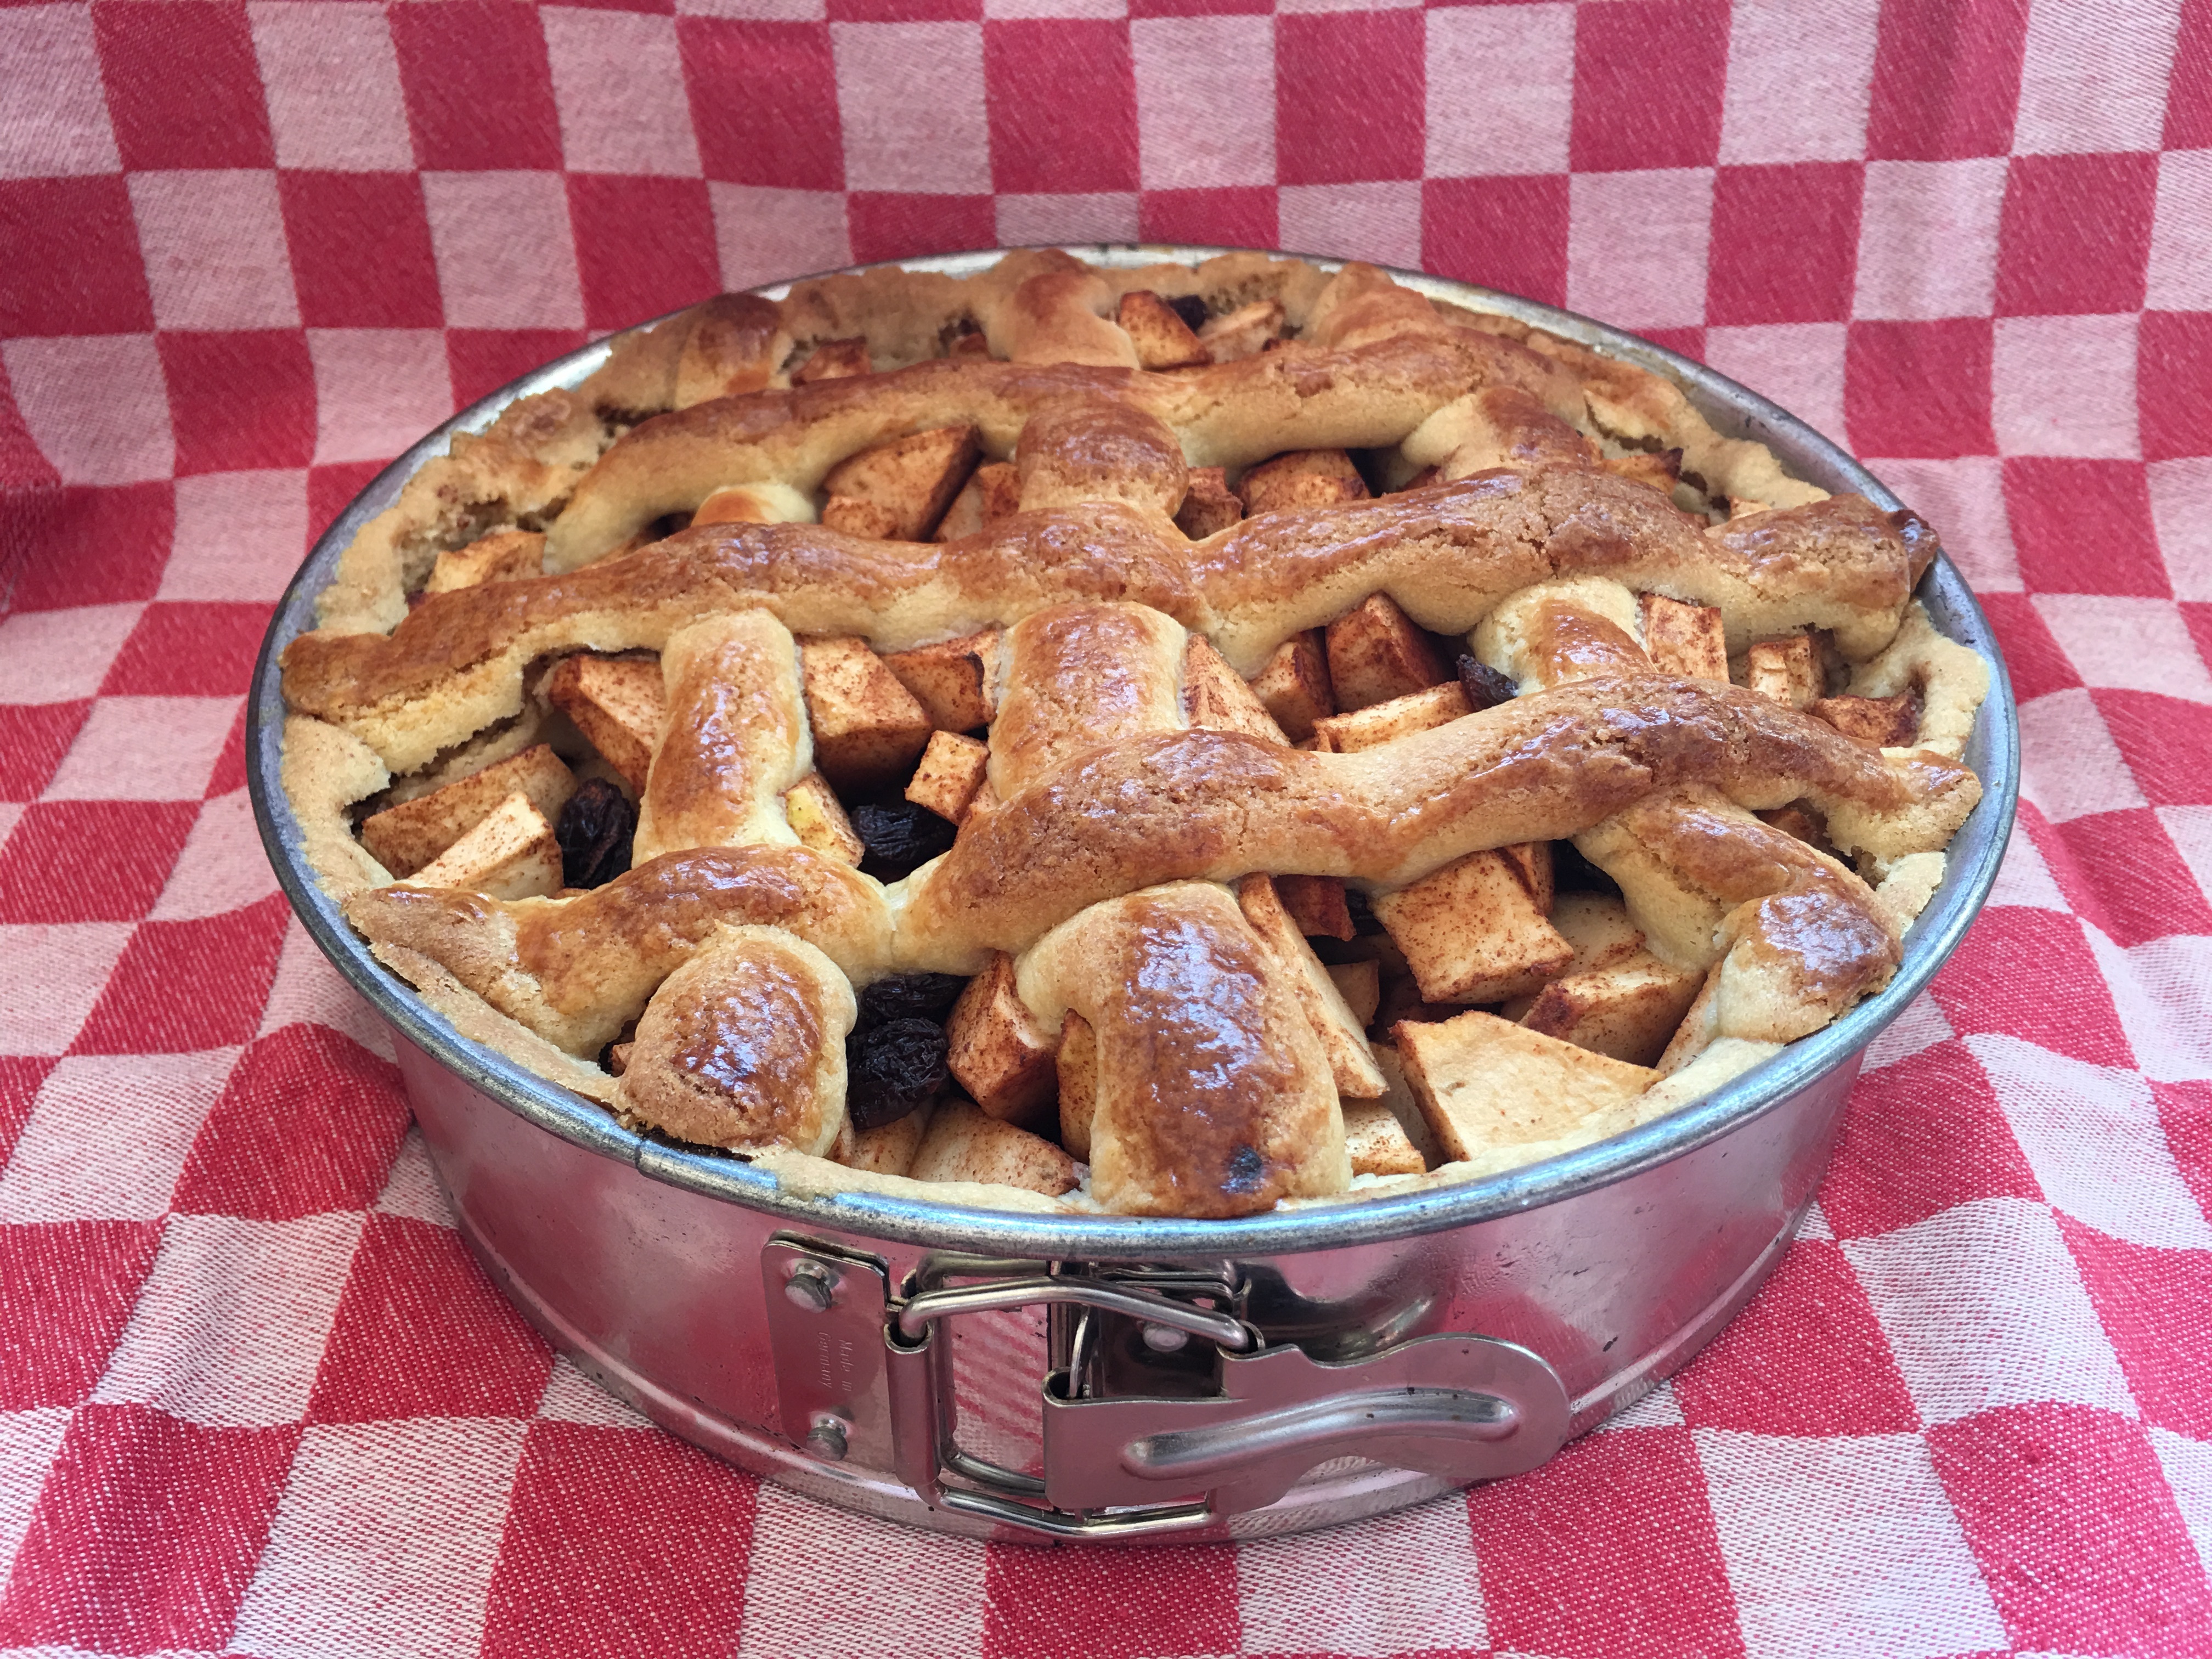
sweet, dish, food, produce, baking, dessert, cuisine, cake, pie, pastry, cherry pie, dutch, party, tasty, apple pie, cosiness, baked goods, domesticity